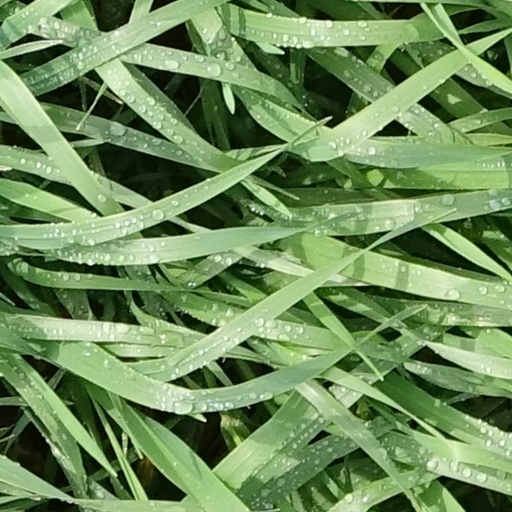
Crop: wheat